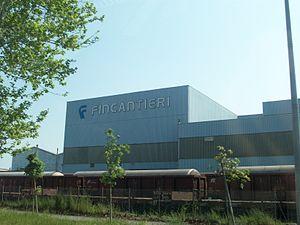
La société Grandi Motori Trieste était une des sociétés productrices de moteurs Diesel parmi les plus importantes au monde. Elle était spécialisée dans les moteurs de très forte cylindrée pour navires et autres puissances aux besoins énormes. Cédée en 1999 au groupe finlandais Wärtsilä Corporation, la société a été rebaptisée Wärtsilä Italia. Elle reste le plus important constructeur de moteurs Diesel de fortes puissances du groupe. Son siège social et ses usines de production sont restées à Trieste.